Jean-François Raffaëlli

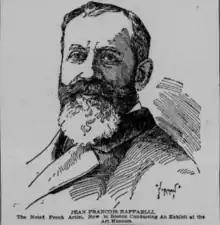
Portrait of Jean Francois Raffaelli in 1895

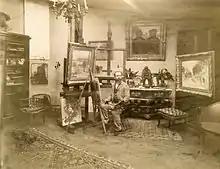

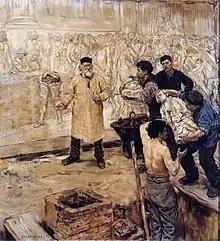

Jean-François Raffaëlli (April 20, 1850 – February 11, 1924) was a French realist painter, sculptor, and printmaker who exhibited with the Impressionists. He was also active as an actor and writer.